D. and W. Henderson and Company

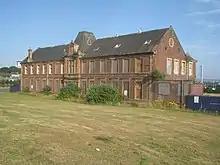
Scotway House in 2013

The office buildings existed until 2017 and were used by haulage businesses: initially by Duncan Barbour Ltd and then by Clyde Port Authority as Scotway Ltd. They have been replaced with student accommodation.